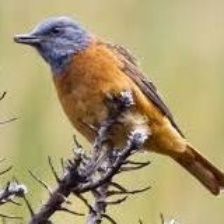
Species: CAPE ROCK THRUSH
Scientific name: MONTICOLA RUPESTRIS